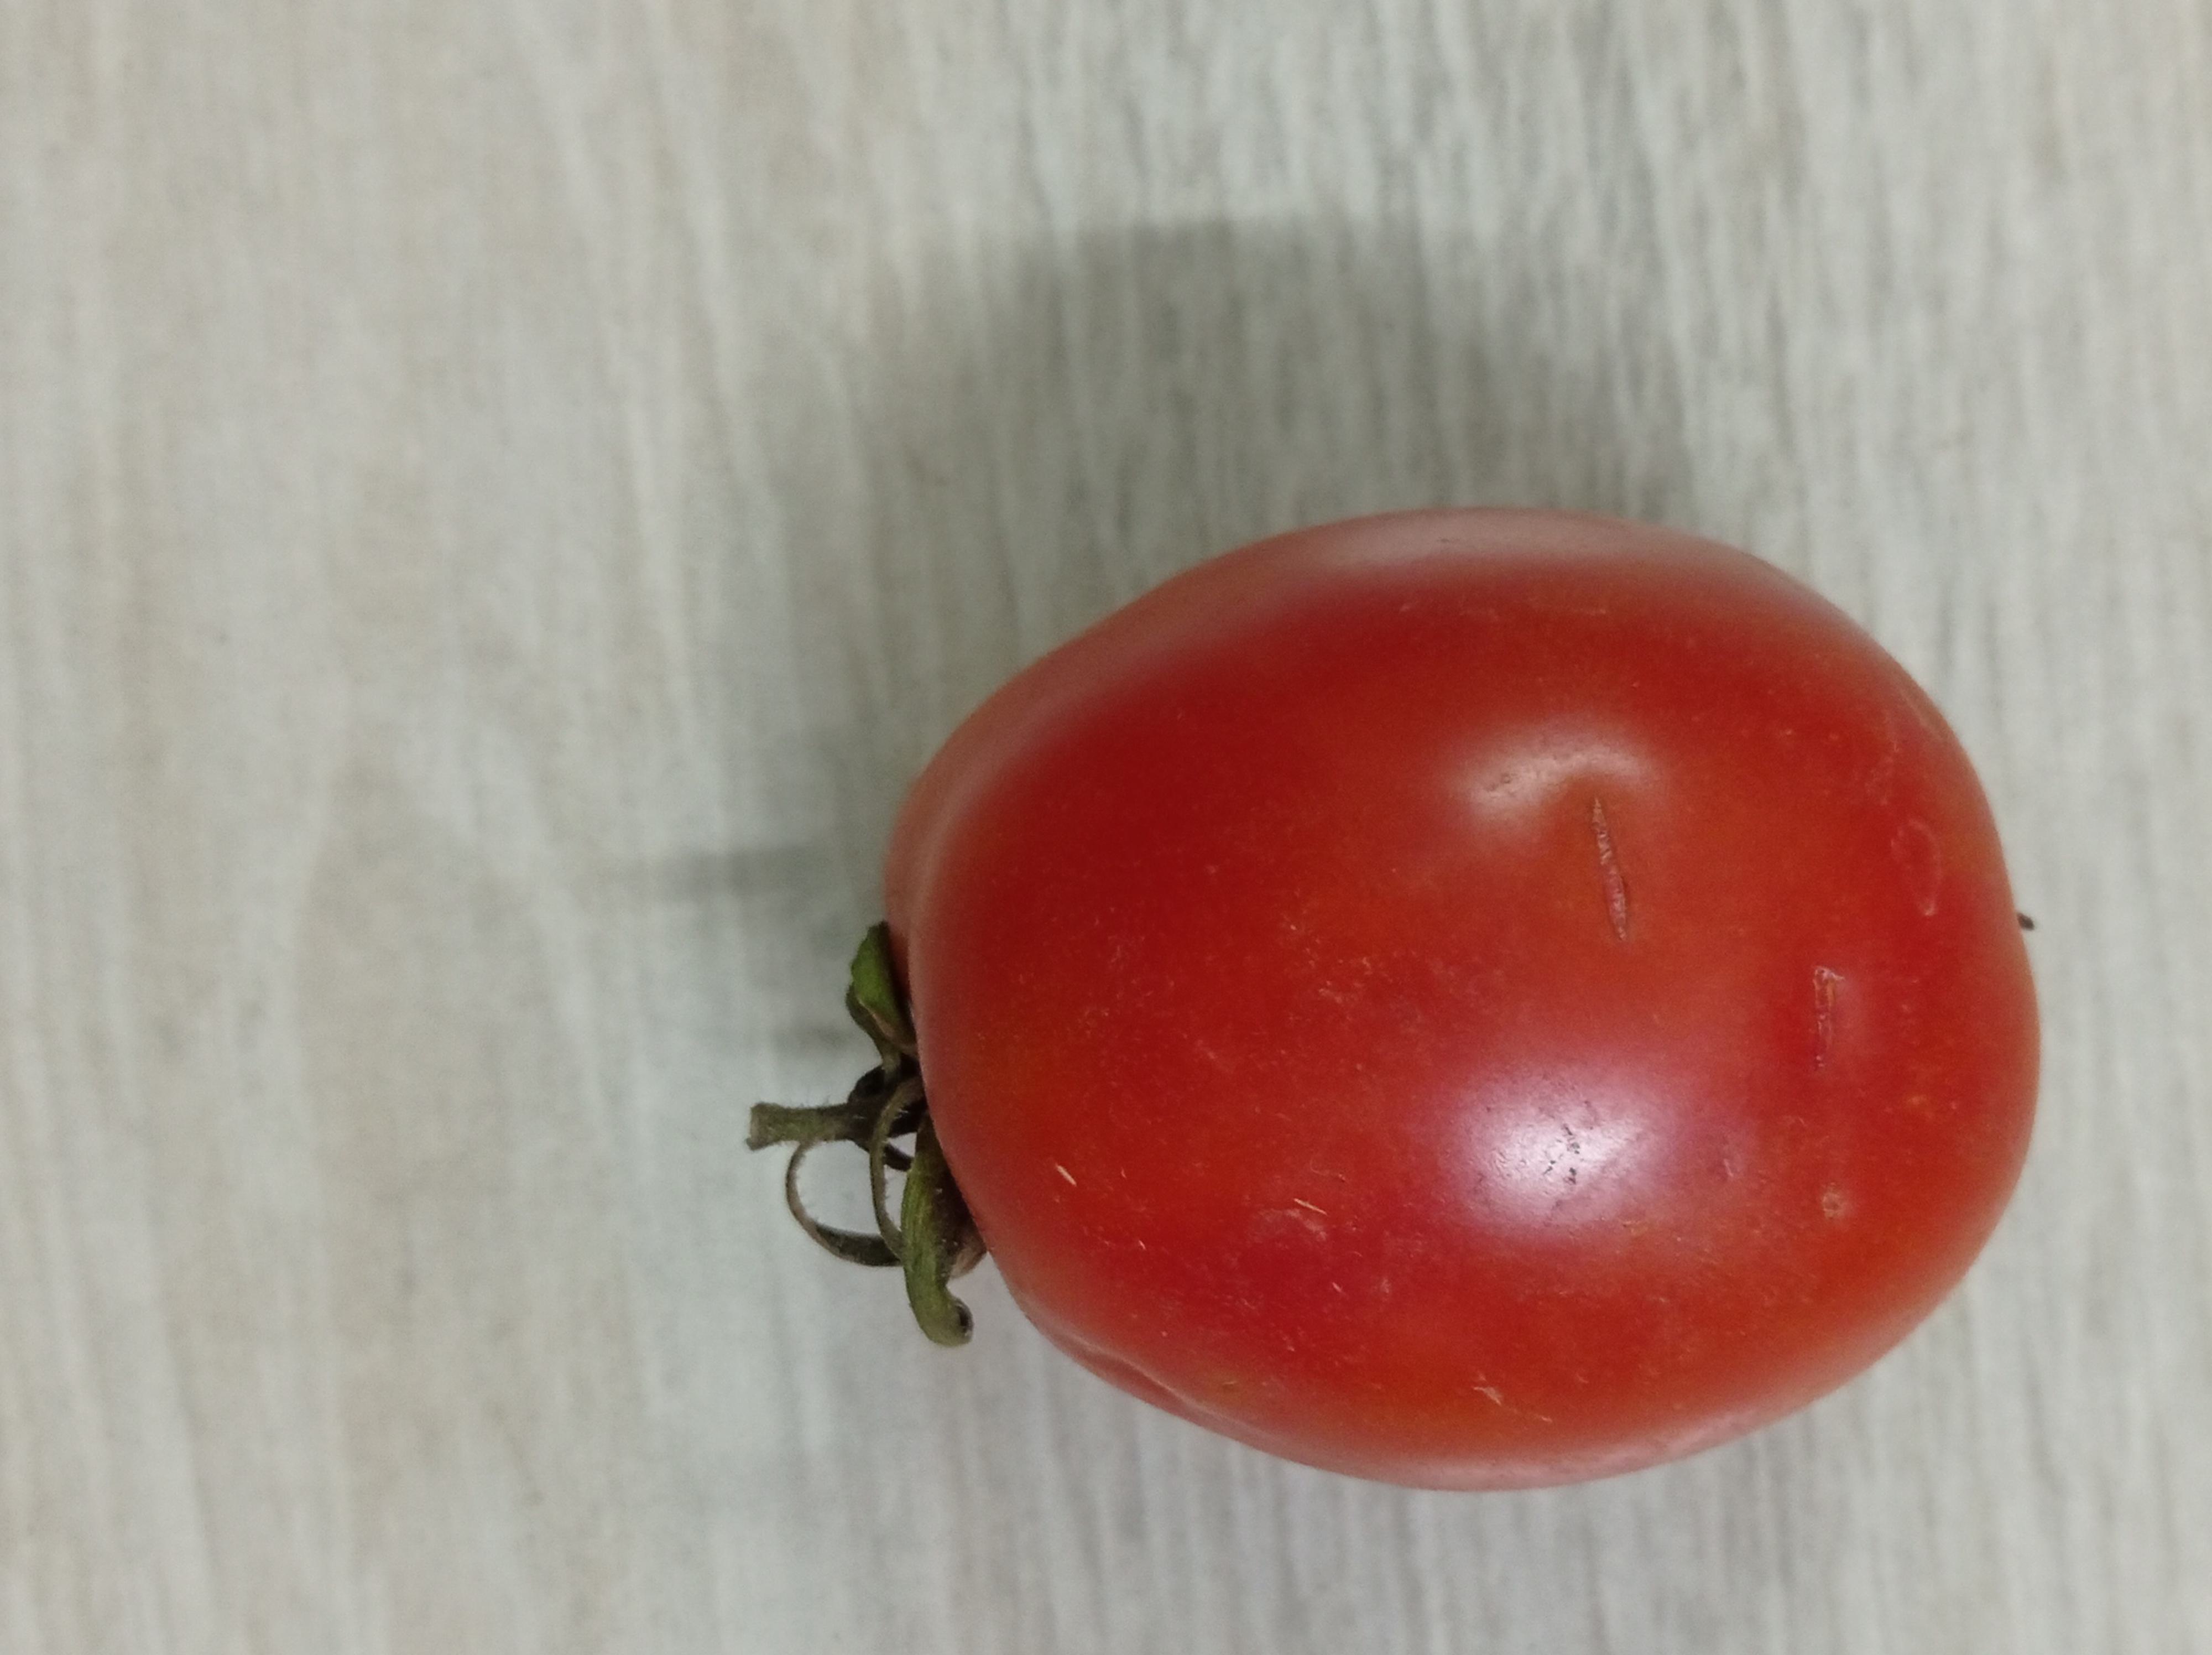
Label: Fresh